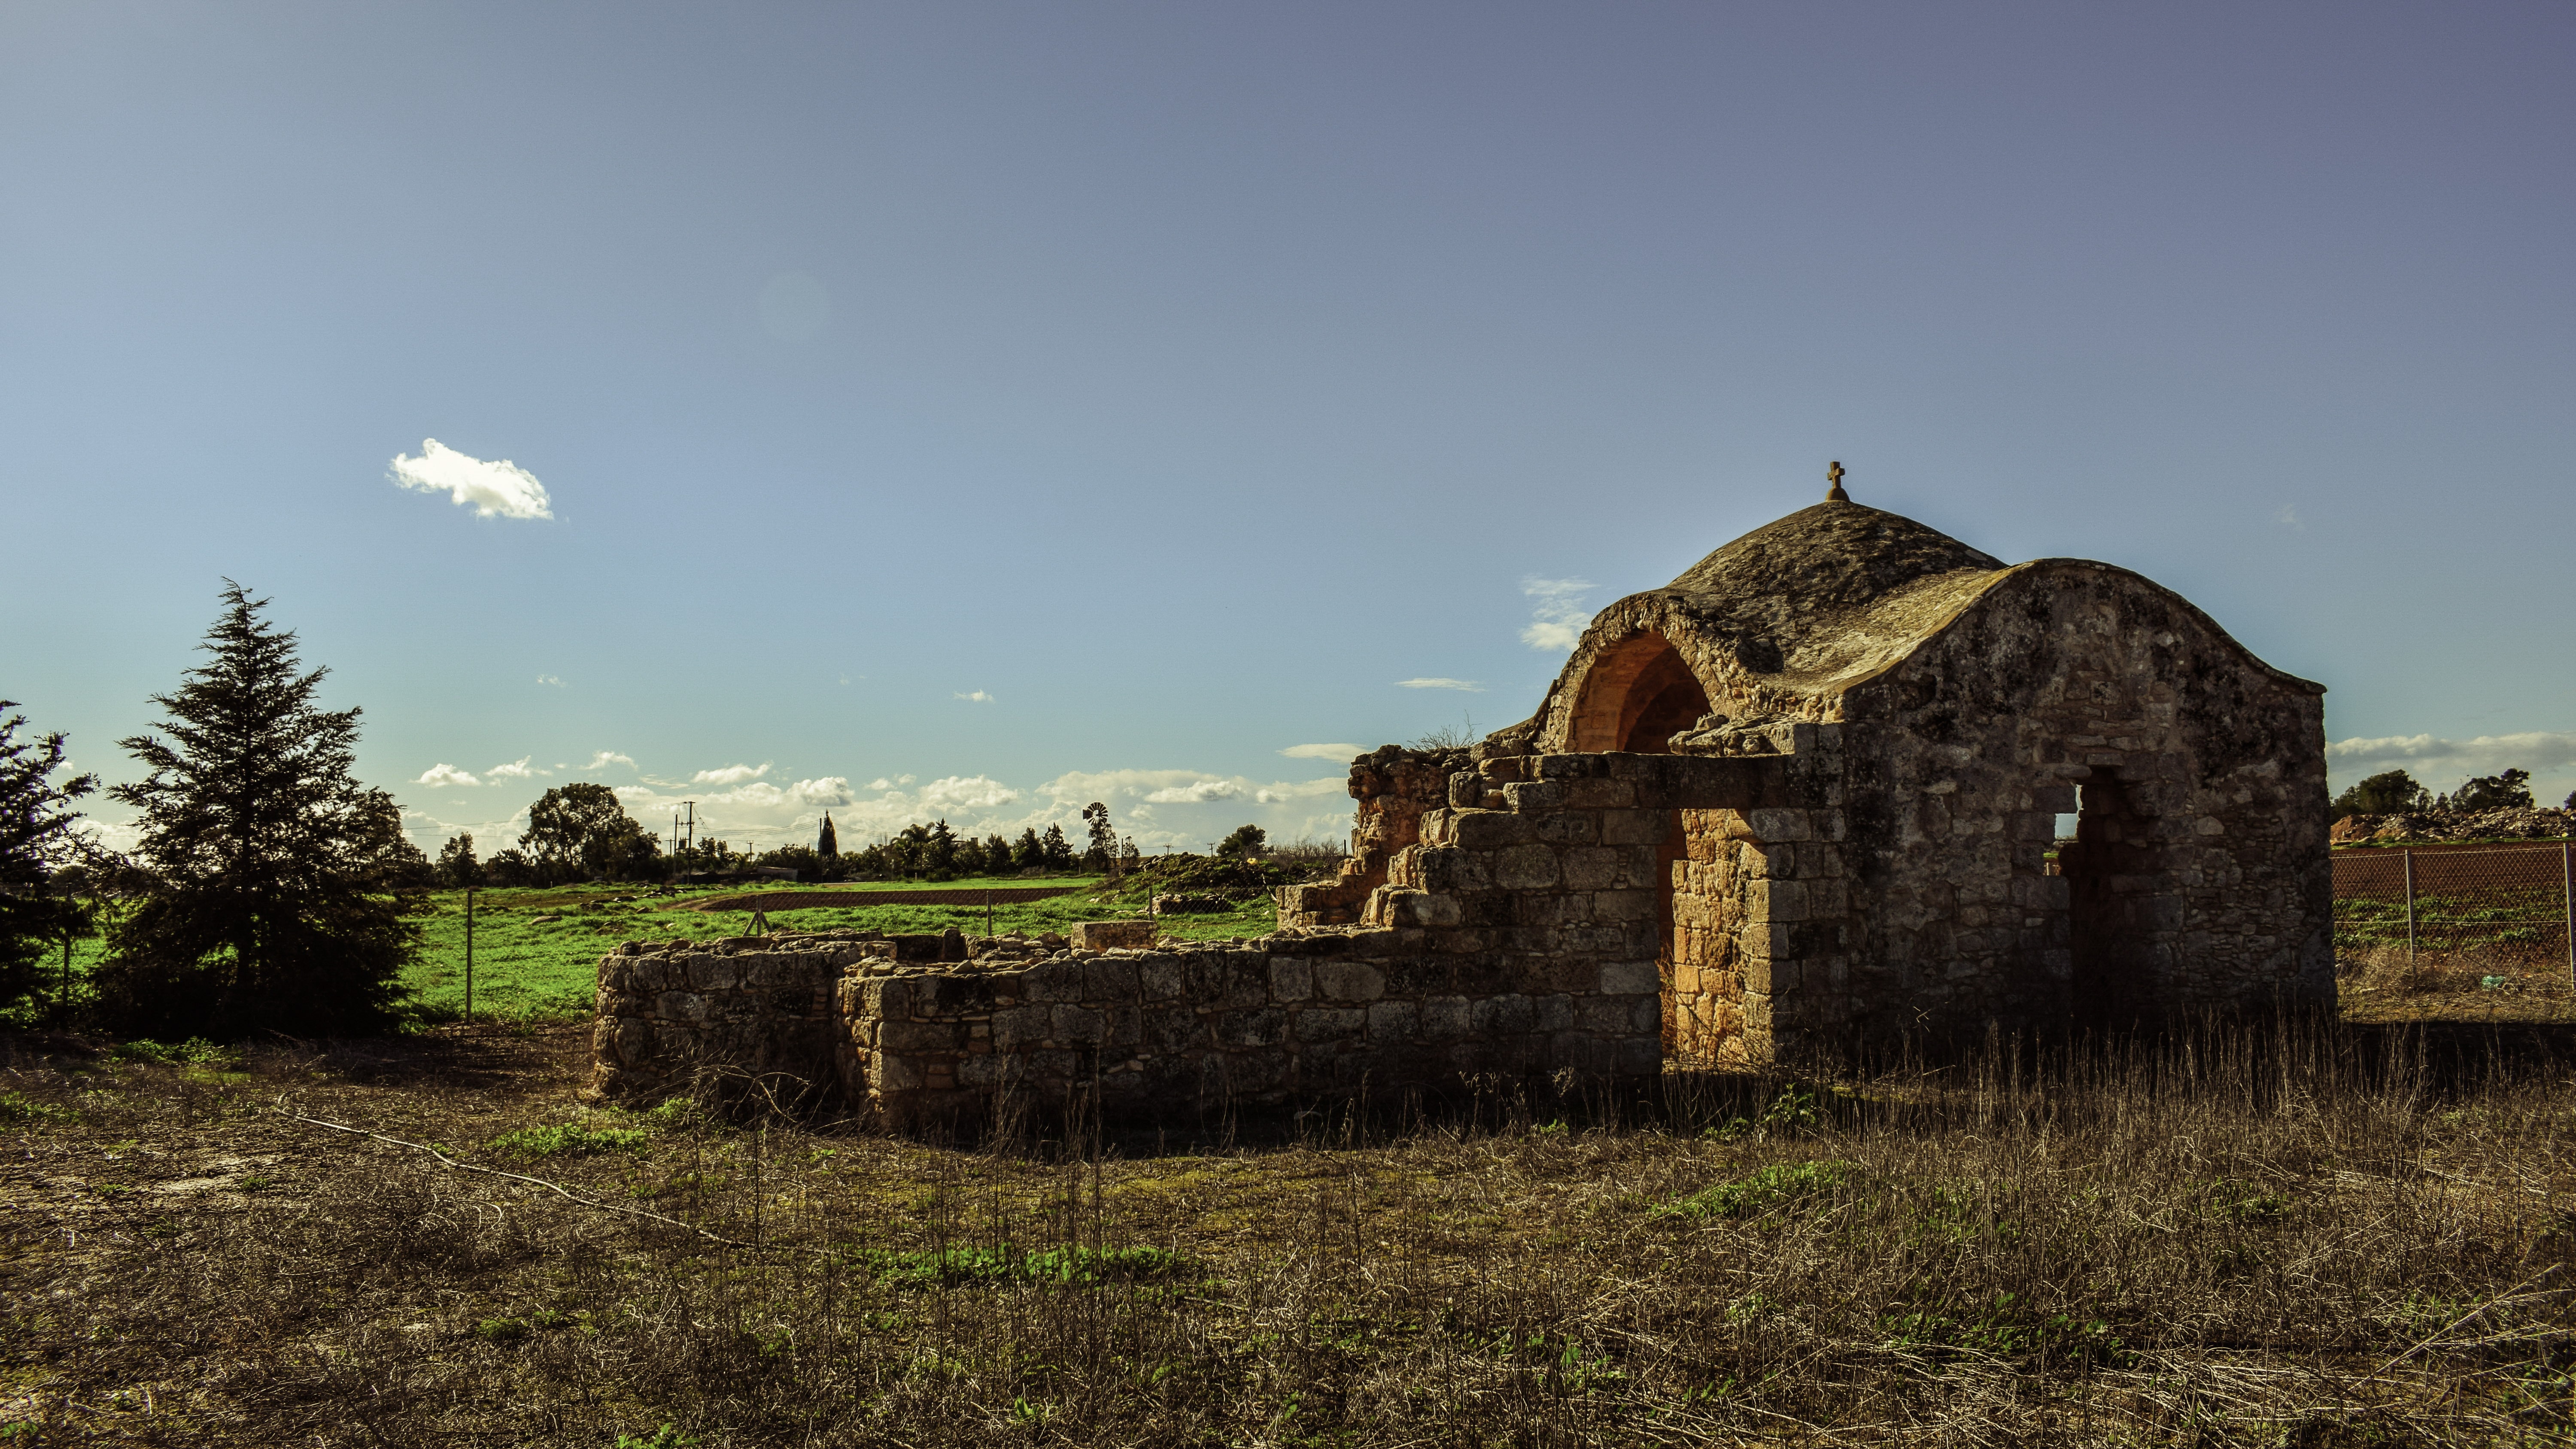
landscape, architecture, field, farm, hill, building, monument, village, religion, church, historic, fortification, ruins, christianity, orthodox, cyprus, rural area, sotira, ancient history, ayios theodoros chortakion, byzantine period